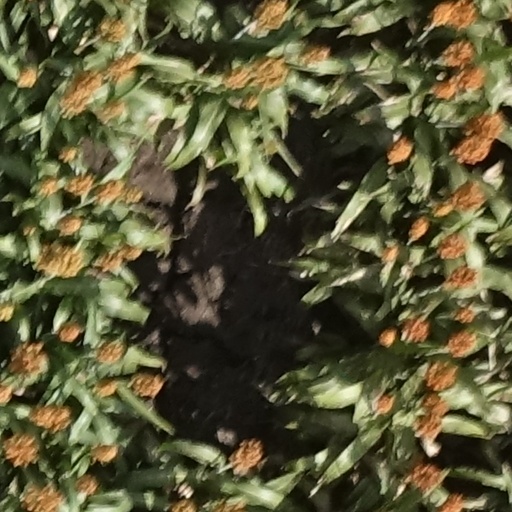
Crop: sorghum